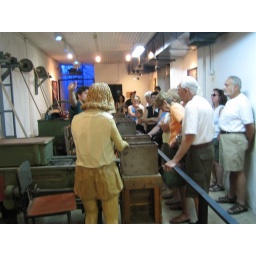
The museum used models to demostrate how machinery was operated, but the gestering man in the green shirt was our guide.